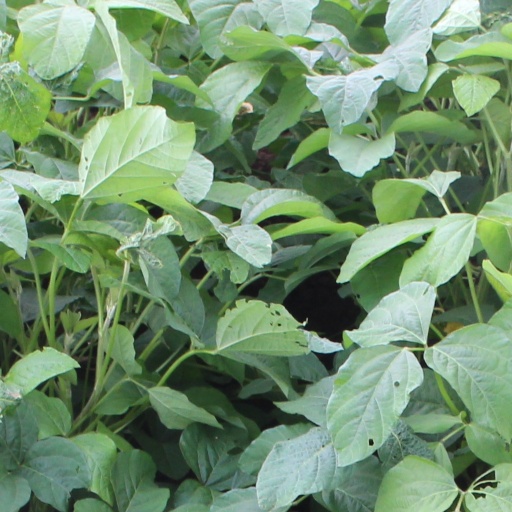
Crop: soybean